Tigers in India

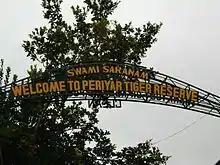
Entrance to the tiger reserve

TX2 (Tiger times 2) goal is the global commitment driven by World Wide Fund for Nature (formerly World Wildlife Fund, WWF) and undertaken by 13 range governments at the St Petersburg Tiger Summit (2010) to double the global tiger population in the wild by 2022 by giving priority, effort, innovation and investment for the recovery of tiger population. India achieved this TX2 feat in 2018, four years ahead of the set target. In order to bring the countries together for prioritizing tiger conservation and management globally, Global Tiger Day celebration was announced on 29 July at St Petersburg Tiger Summit 2010.